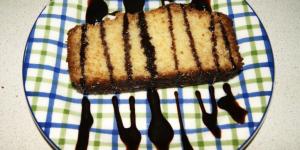
bizcocho de anis con harina